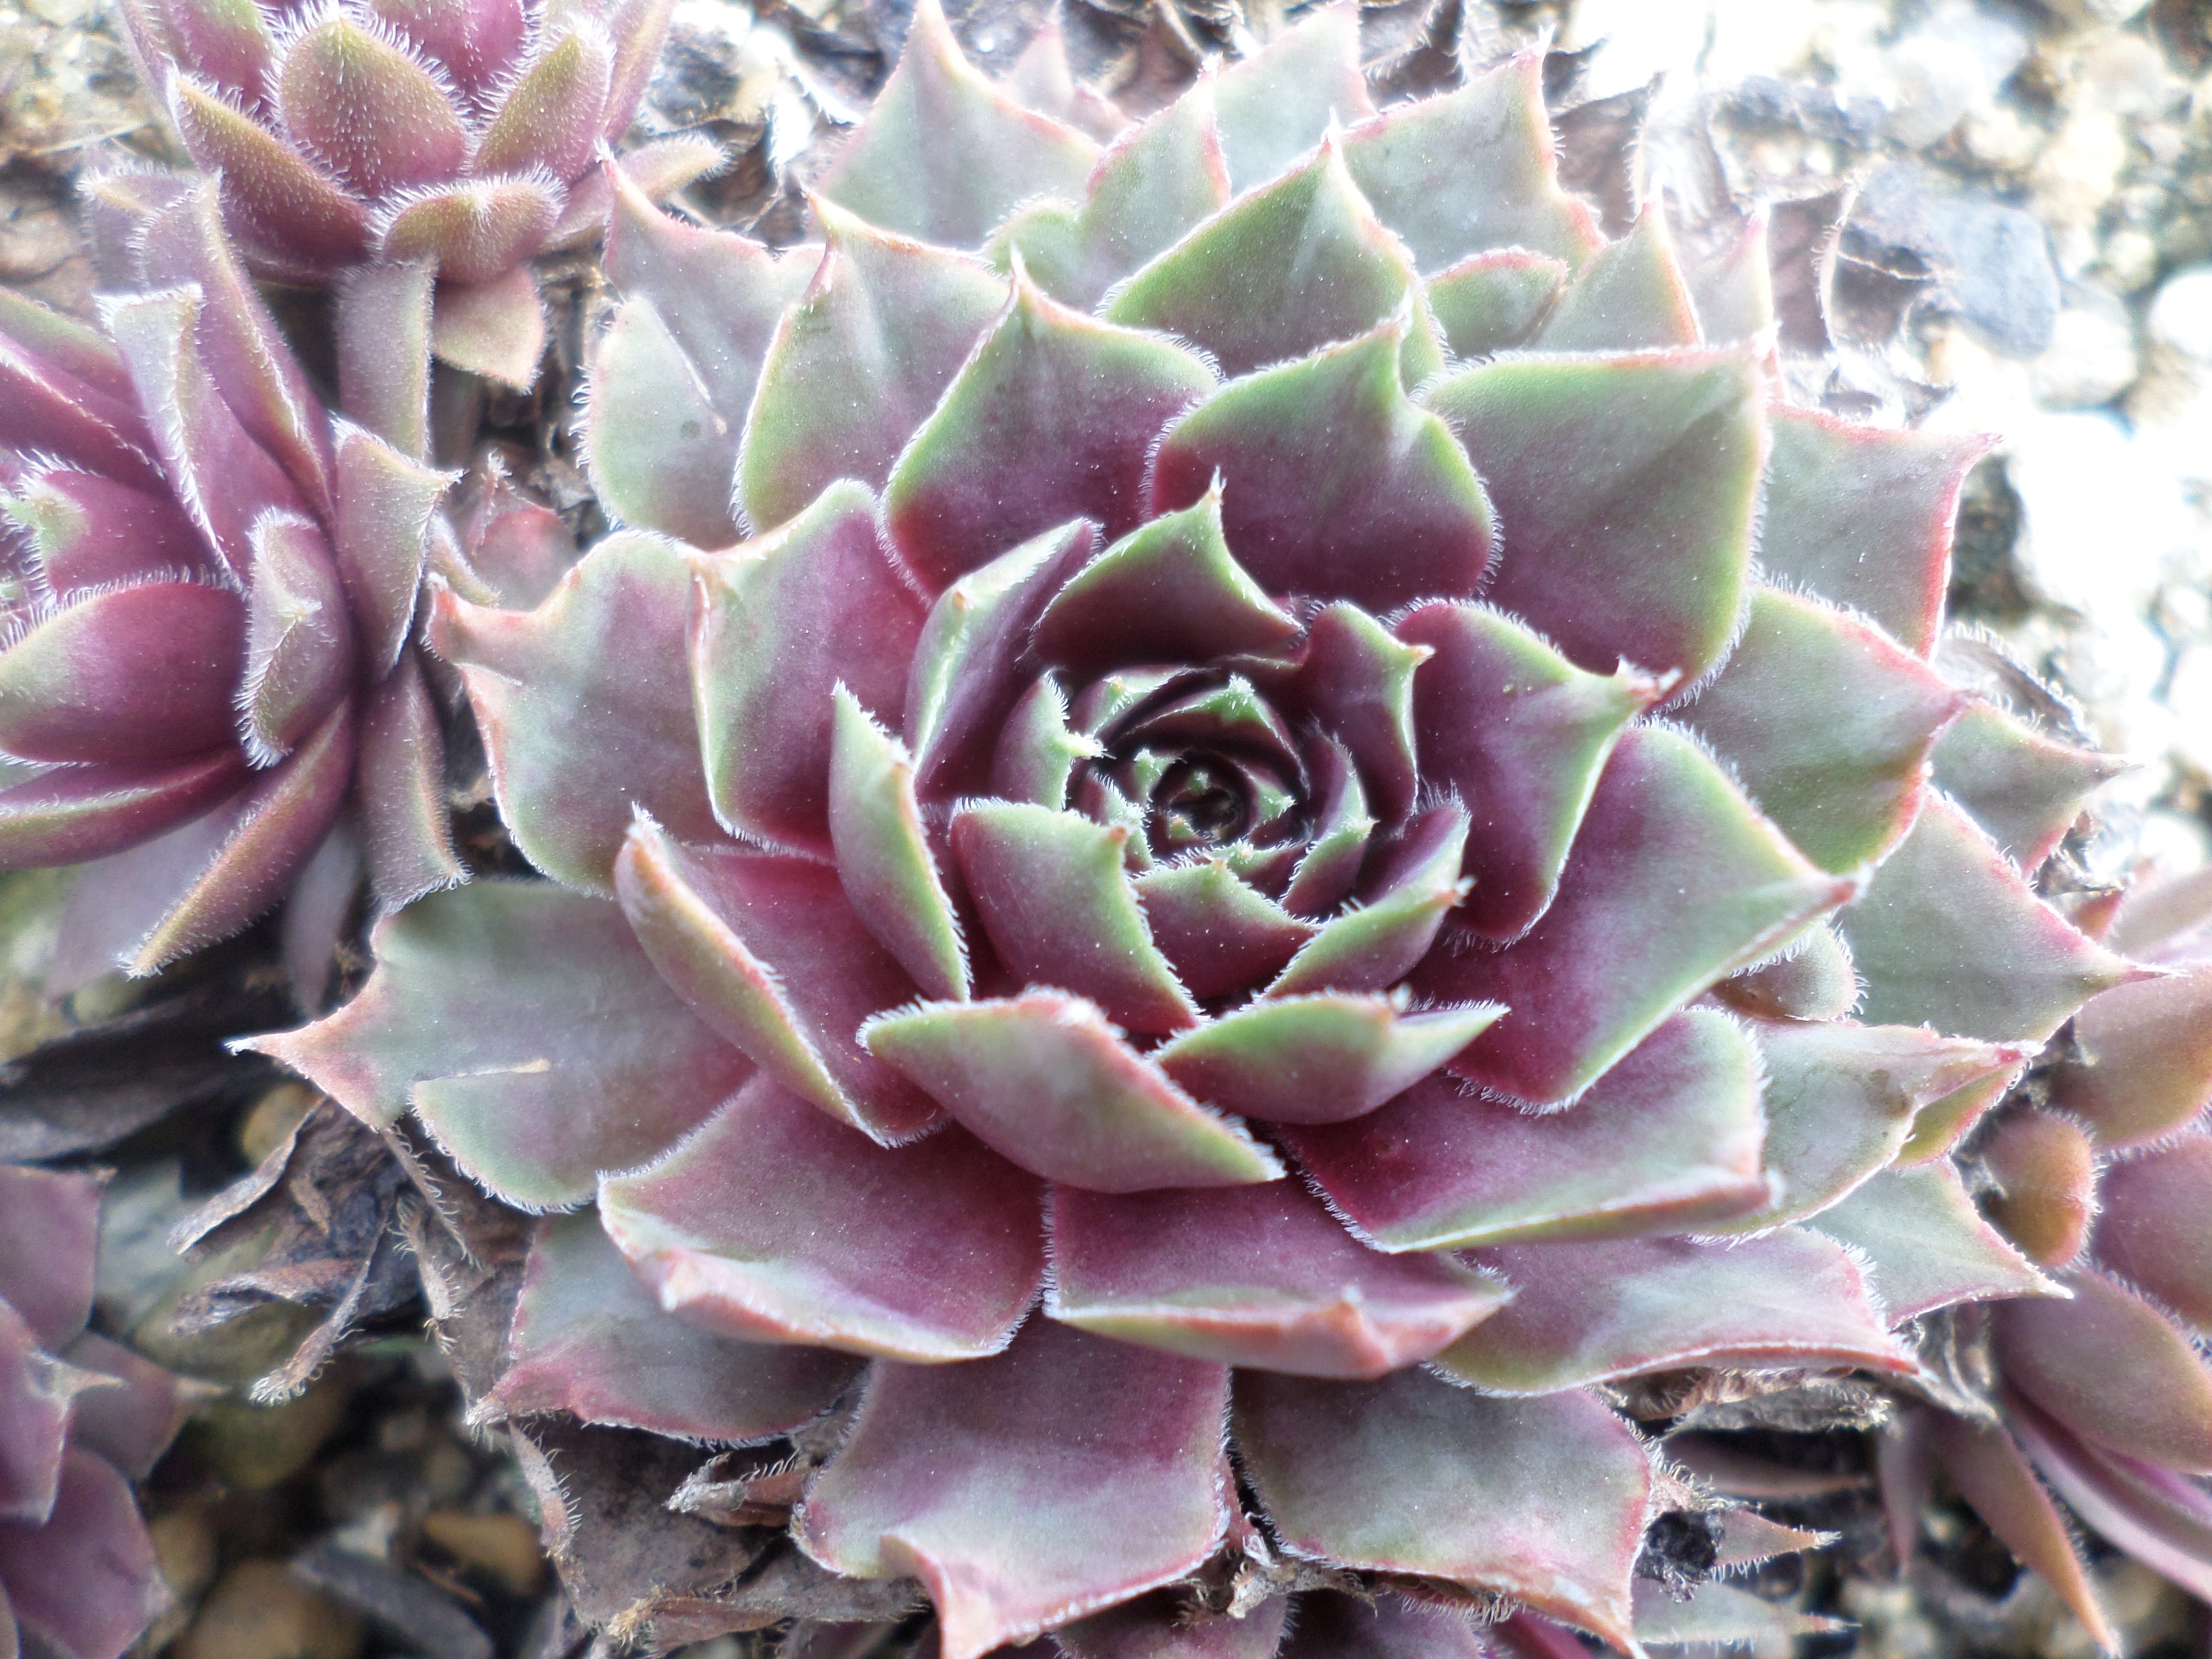
plant, flower, petal, produce, botany, flora, flowering plant, a fleshy plant, fleshy in this, stonecrop family, land plant, bawisol